Drop goal

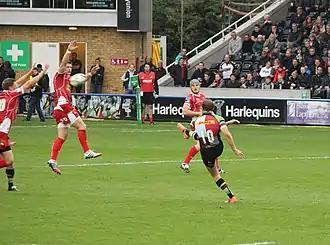
Nick Evans (10) kicking a drop goal in a rugby union match for Harlequin F.C.

A drop goal, field goal, or dropped goal is a method of scoring points in rugby union and rugby league and also, rarely, in American football and Canadian football.